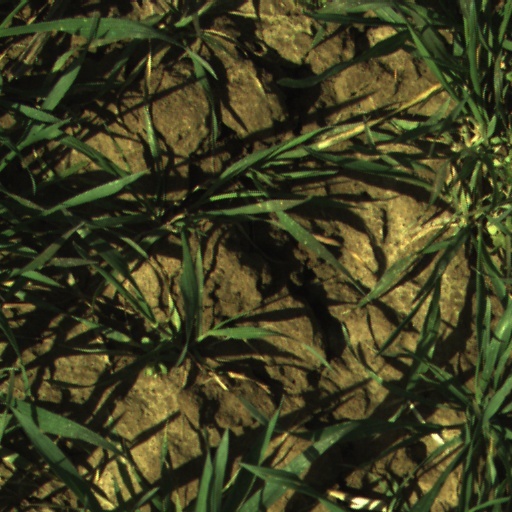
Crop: wheat